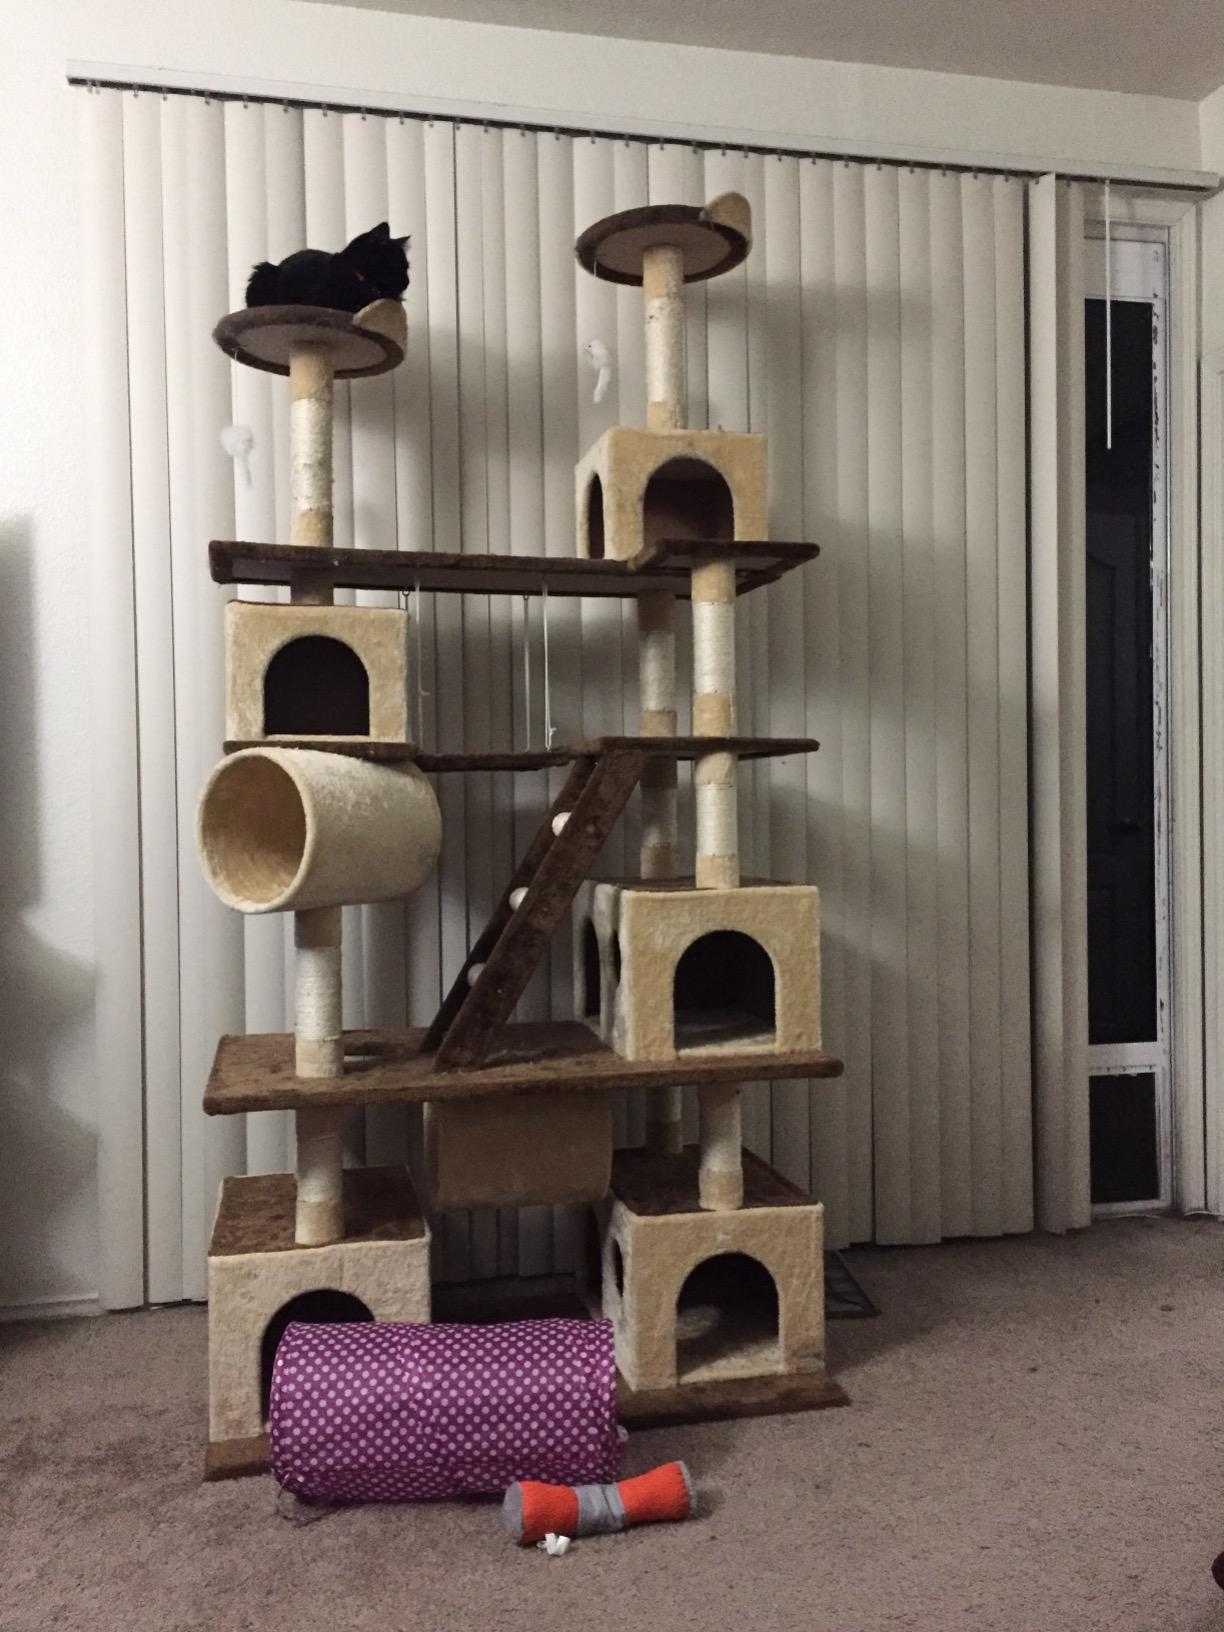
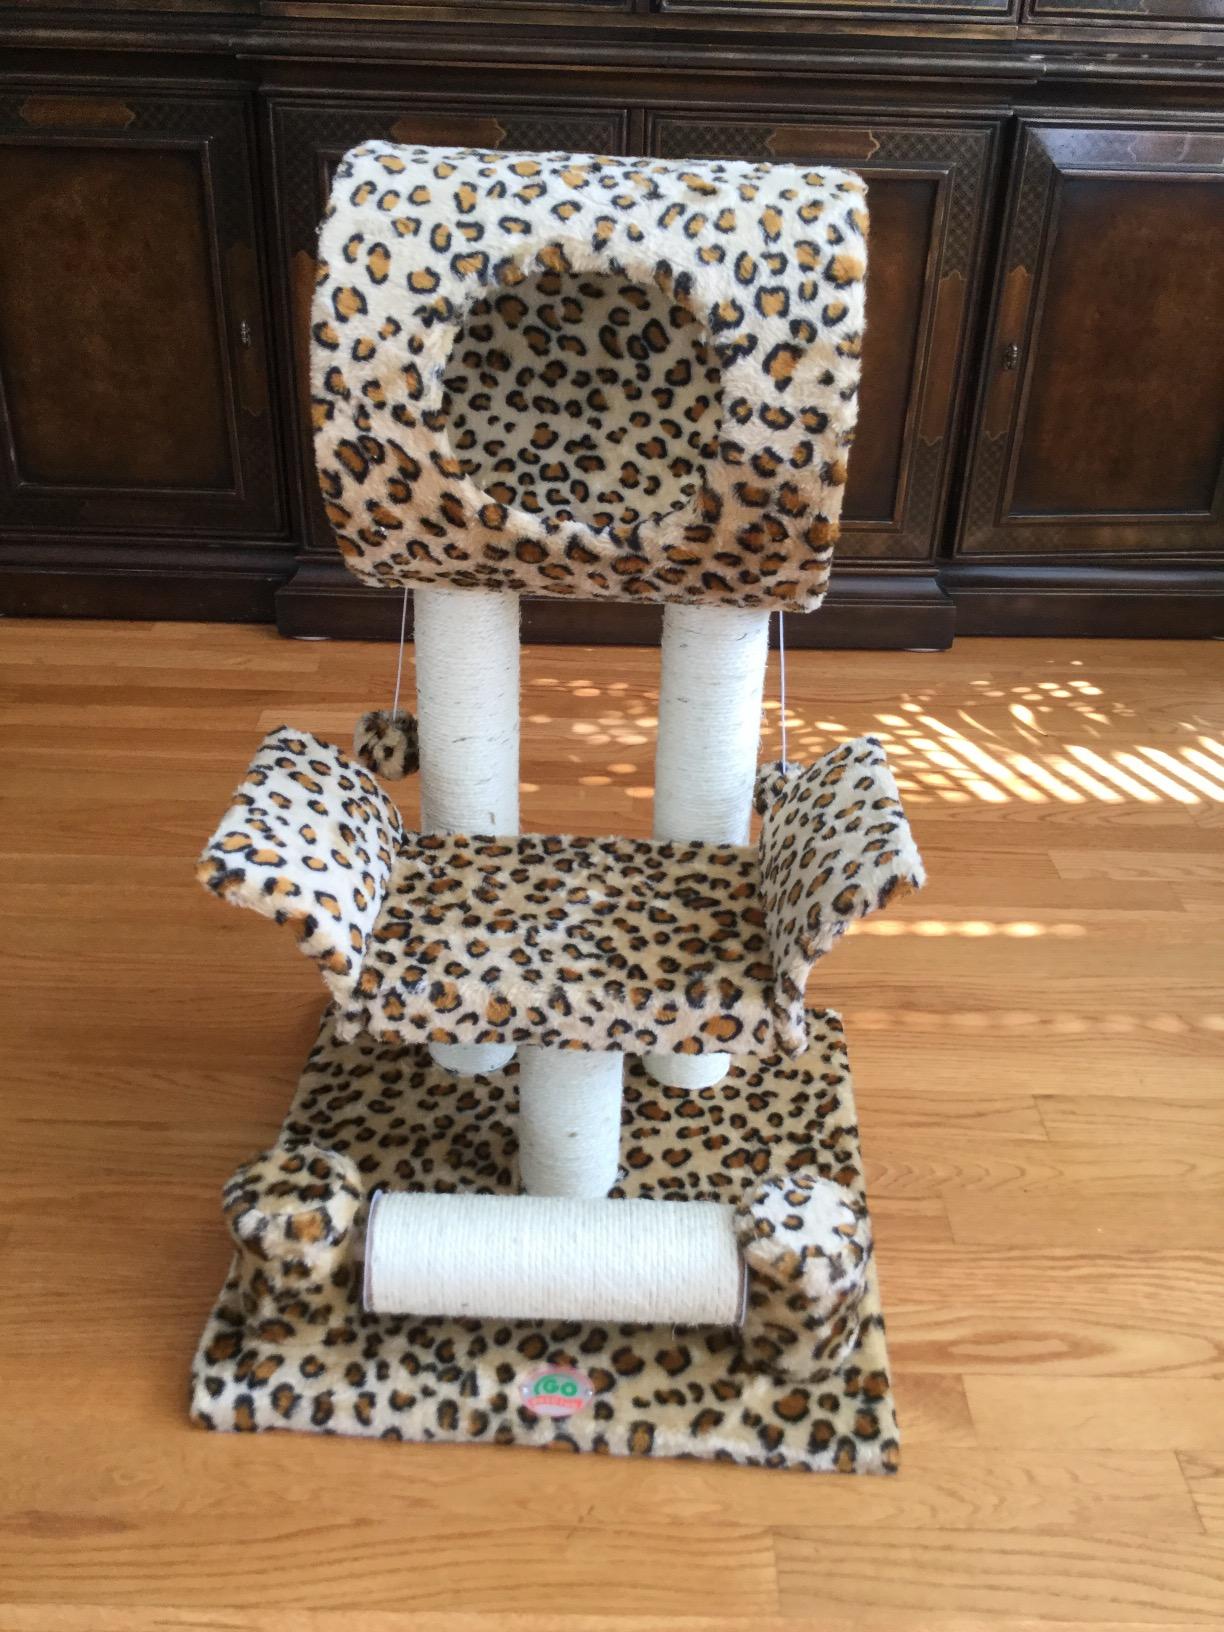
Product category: items_cat tree
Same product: no